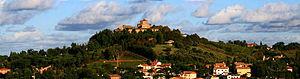
L’Abbaye de Santa Maria del Monte est une abbaye italienne située au-dessus du col Spaziano, à Cesena, dans la région d’Émilie-Romagne, en Italie.